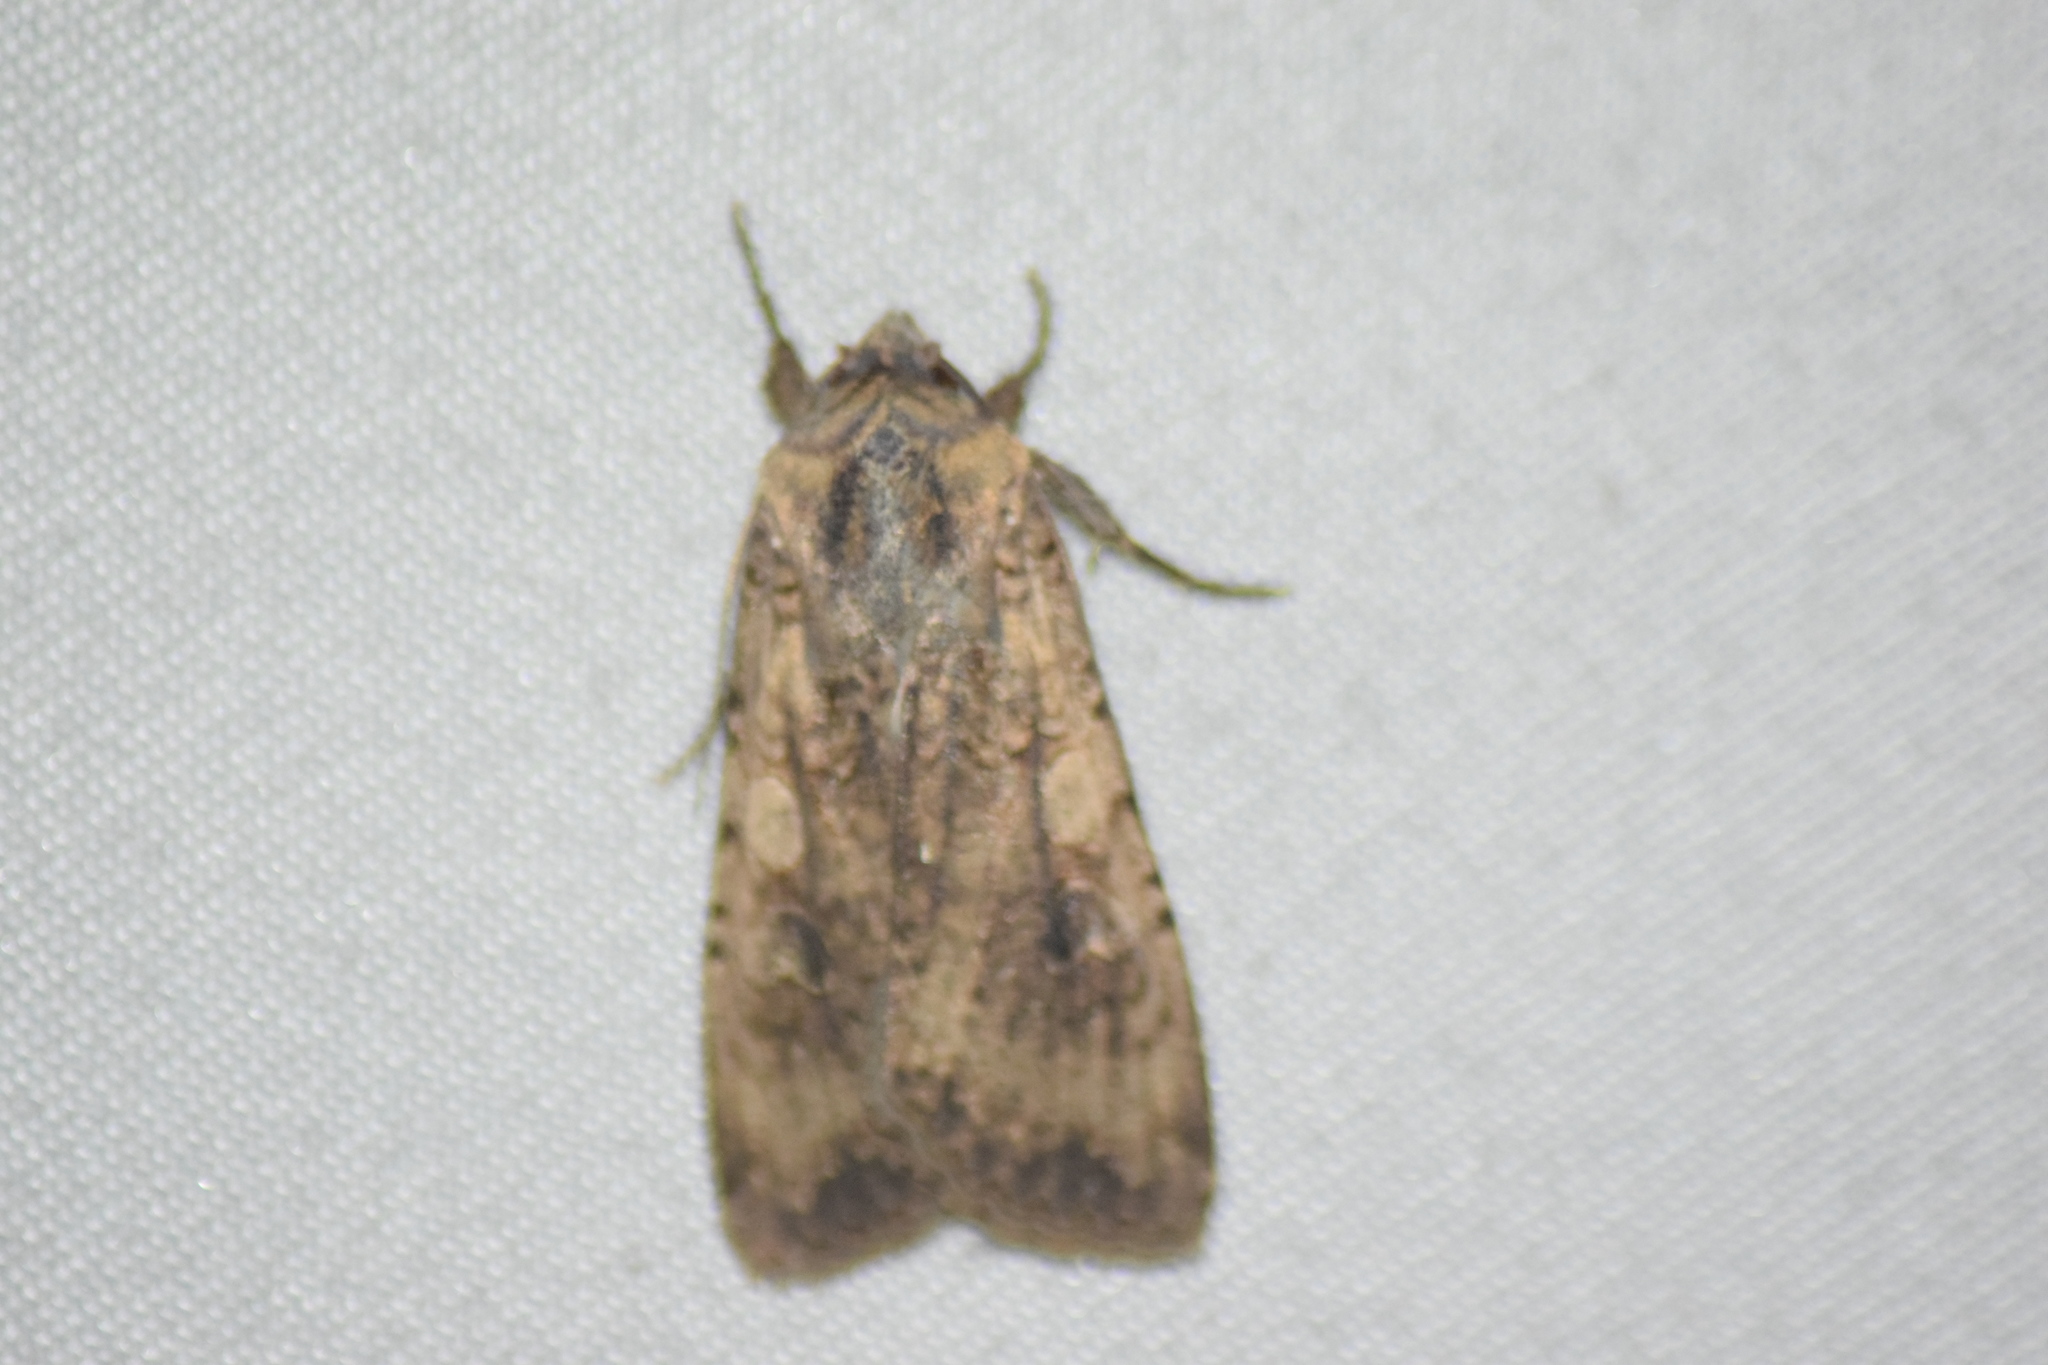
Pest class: cutworms